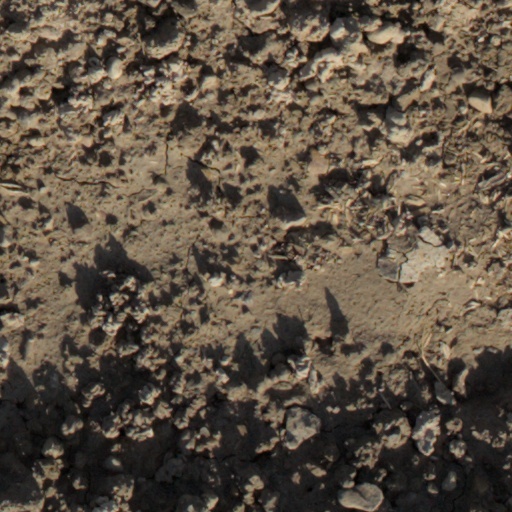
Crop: wheat